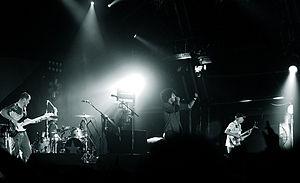
Le heavy metal, parfois retranscrit heavy métal en français, est un genre musical dérivé du rock apparu au Royaume-Uni et aux États-Unis à la fin des années 1960. Cependant, le terme de « heavy metal » est sujet à confusion car il peut prendre plusieurs sens différents selon le contexte dans lequel il est employé. Dans son contexte d'origine, il était indifféremment utilisé comme un synonyme de hard rock. Dans un second sens, le terme désigne le heavy metal traditionnel, une tendance esthétique plus radicale qui, au cours des années 1970 et 1980, s’est démarquée du hard rock, en s’éloignant de ses racines blues, même si cette distinction est contestée par des recherches récentes. Dans un sens large et généralisé, le heavy metal ou metal désigne toutes les musiques qui descendent du heavy metal traditionnel et du hard rock.
La chronologie du rock, présente les principaux événements de ce genre musical et des différents courants qui en sont issus.